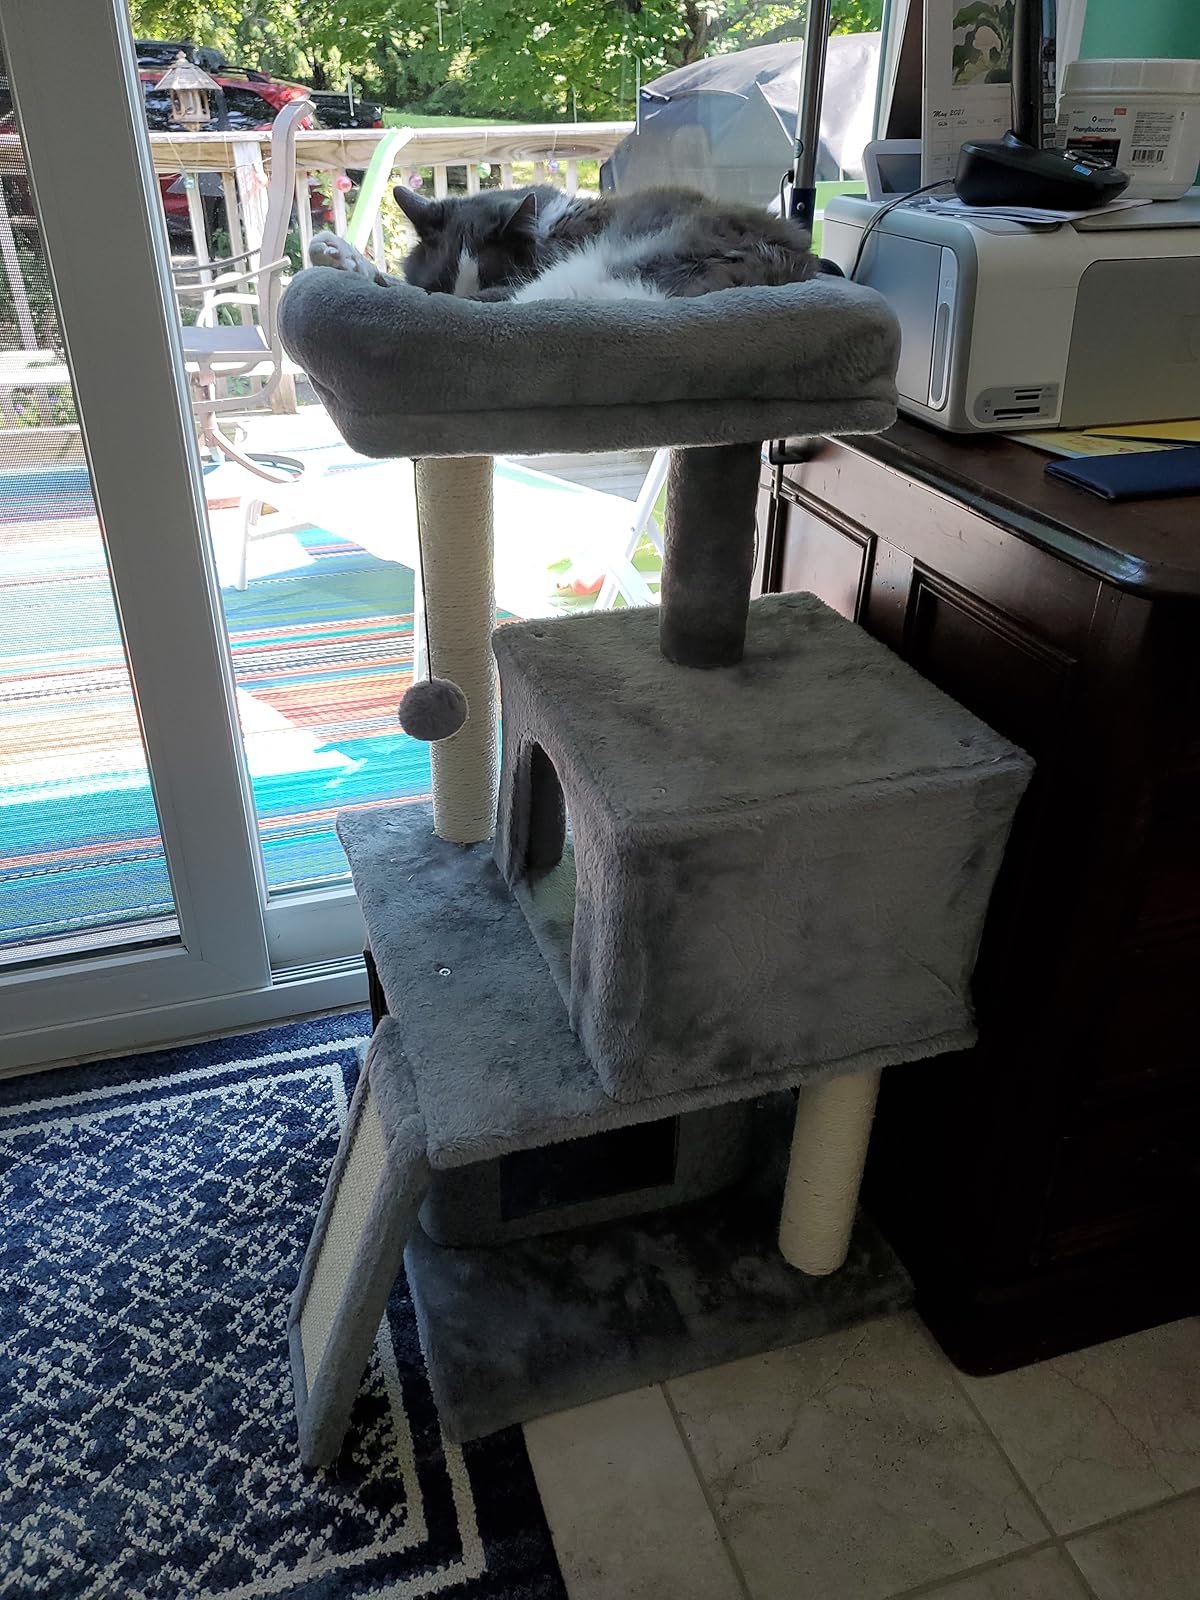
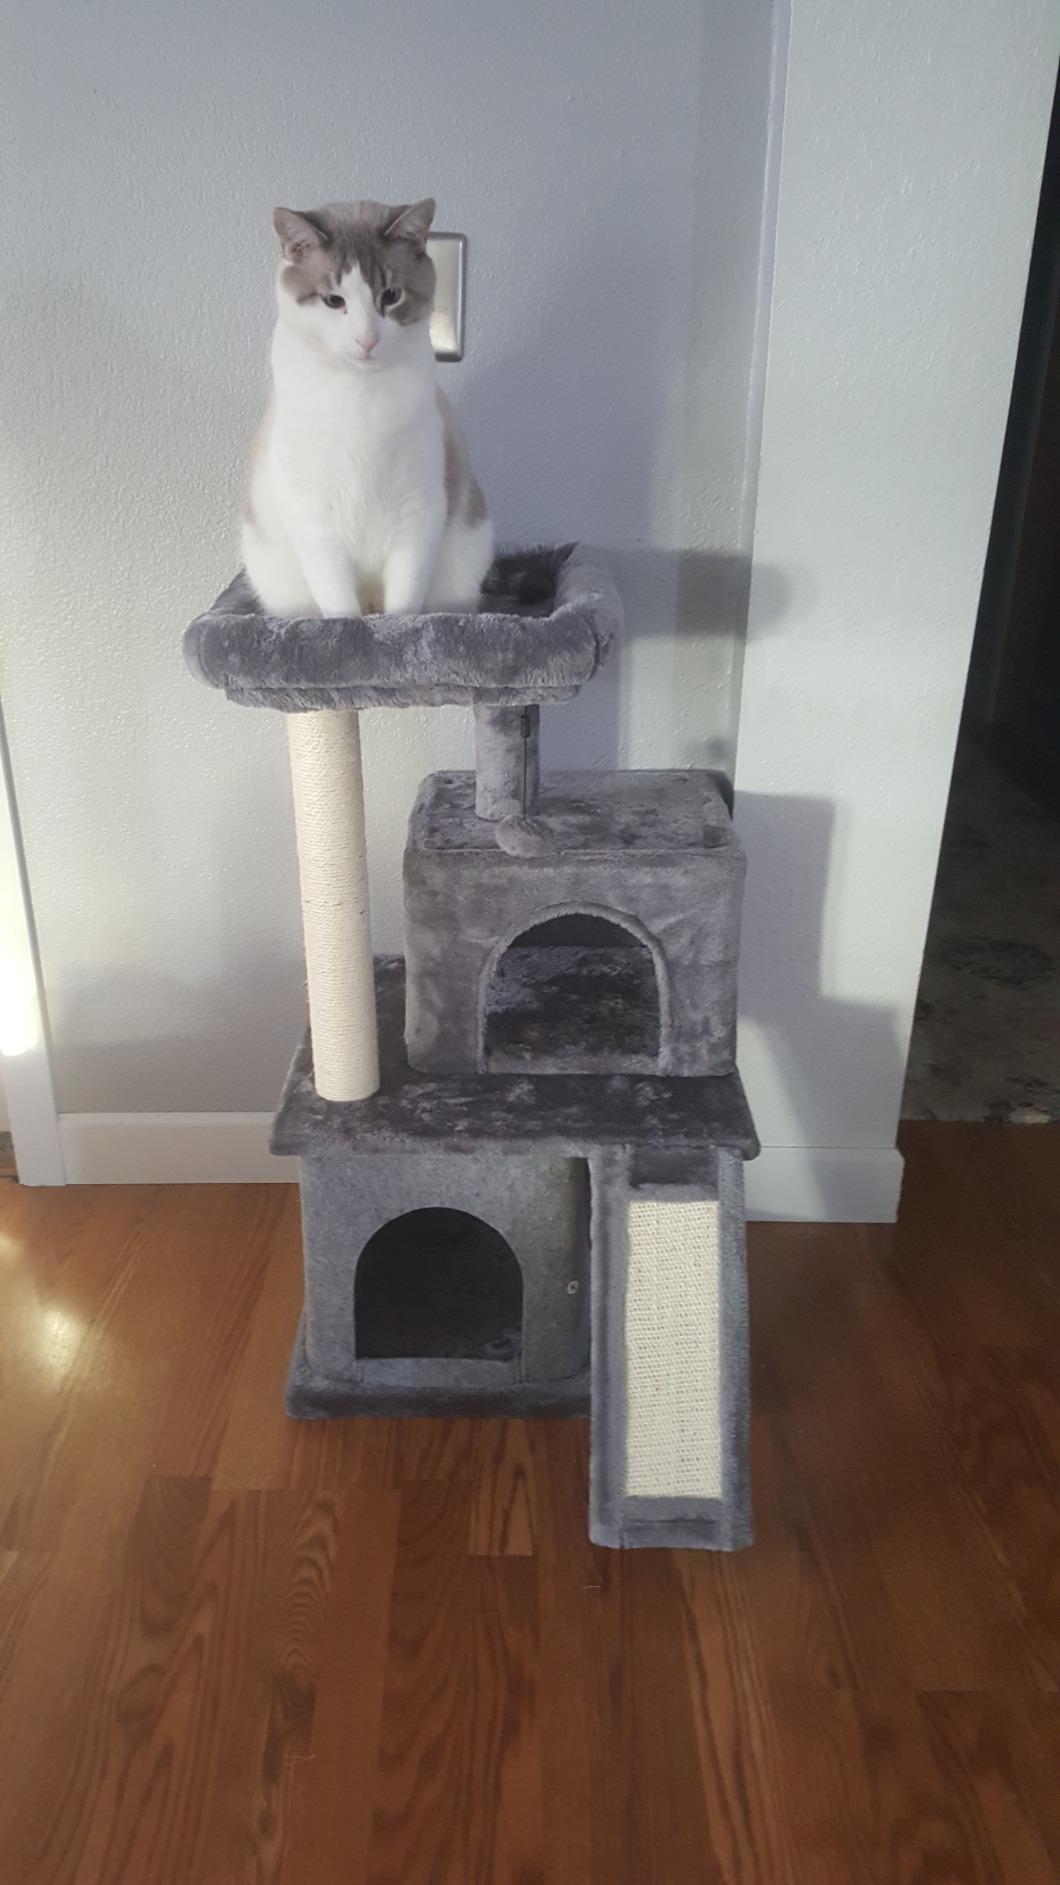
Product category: items_cat tree
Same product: yes